Bulgarian Supercup

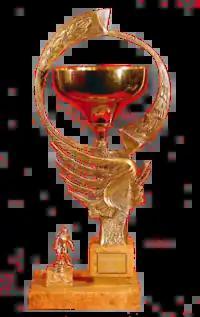
Bulgarian Supercup 1989

The first match for the Bulgarian Supercup was held in 1989. The match was proposed by Kiril Zaharinov, sports editor at the Bulgarian News Agency and secretary of the union of the Bulgarian sport journalists at that time.